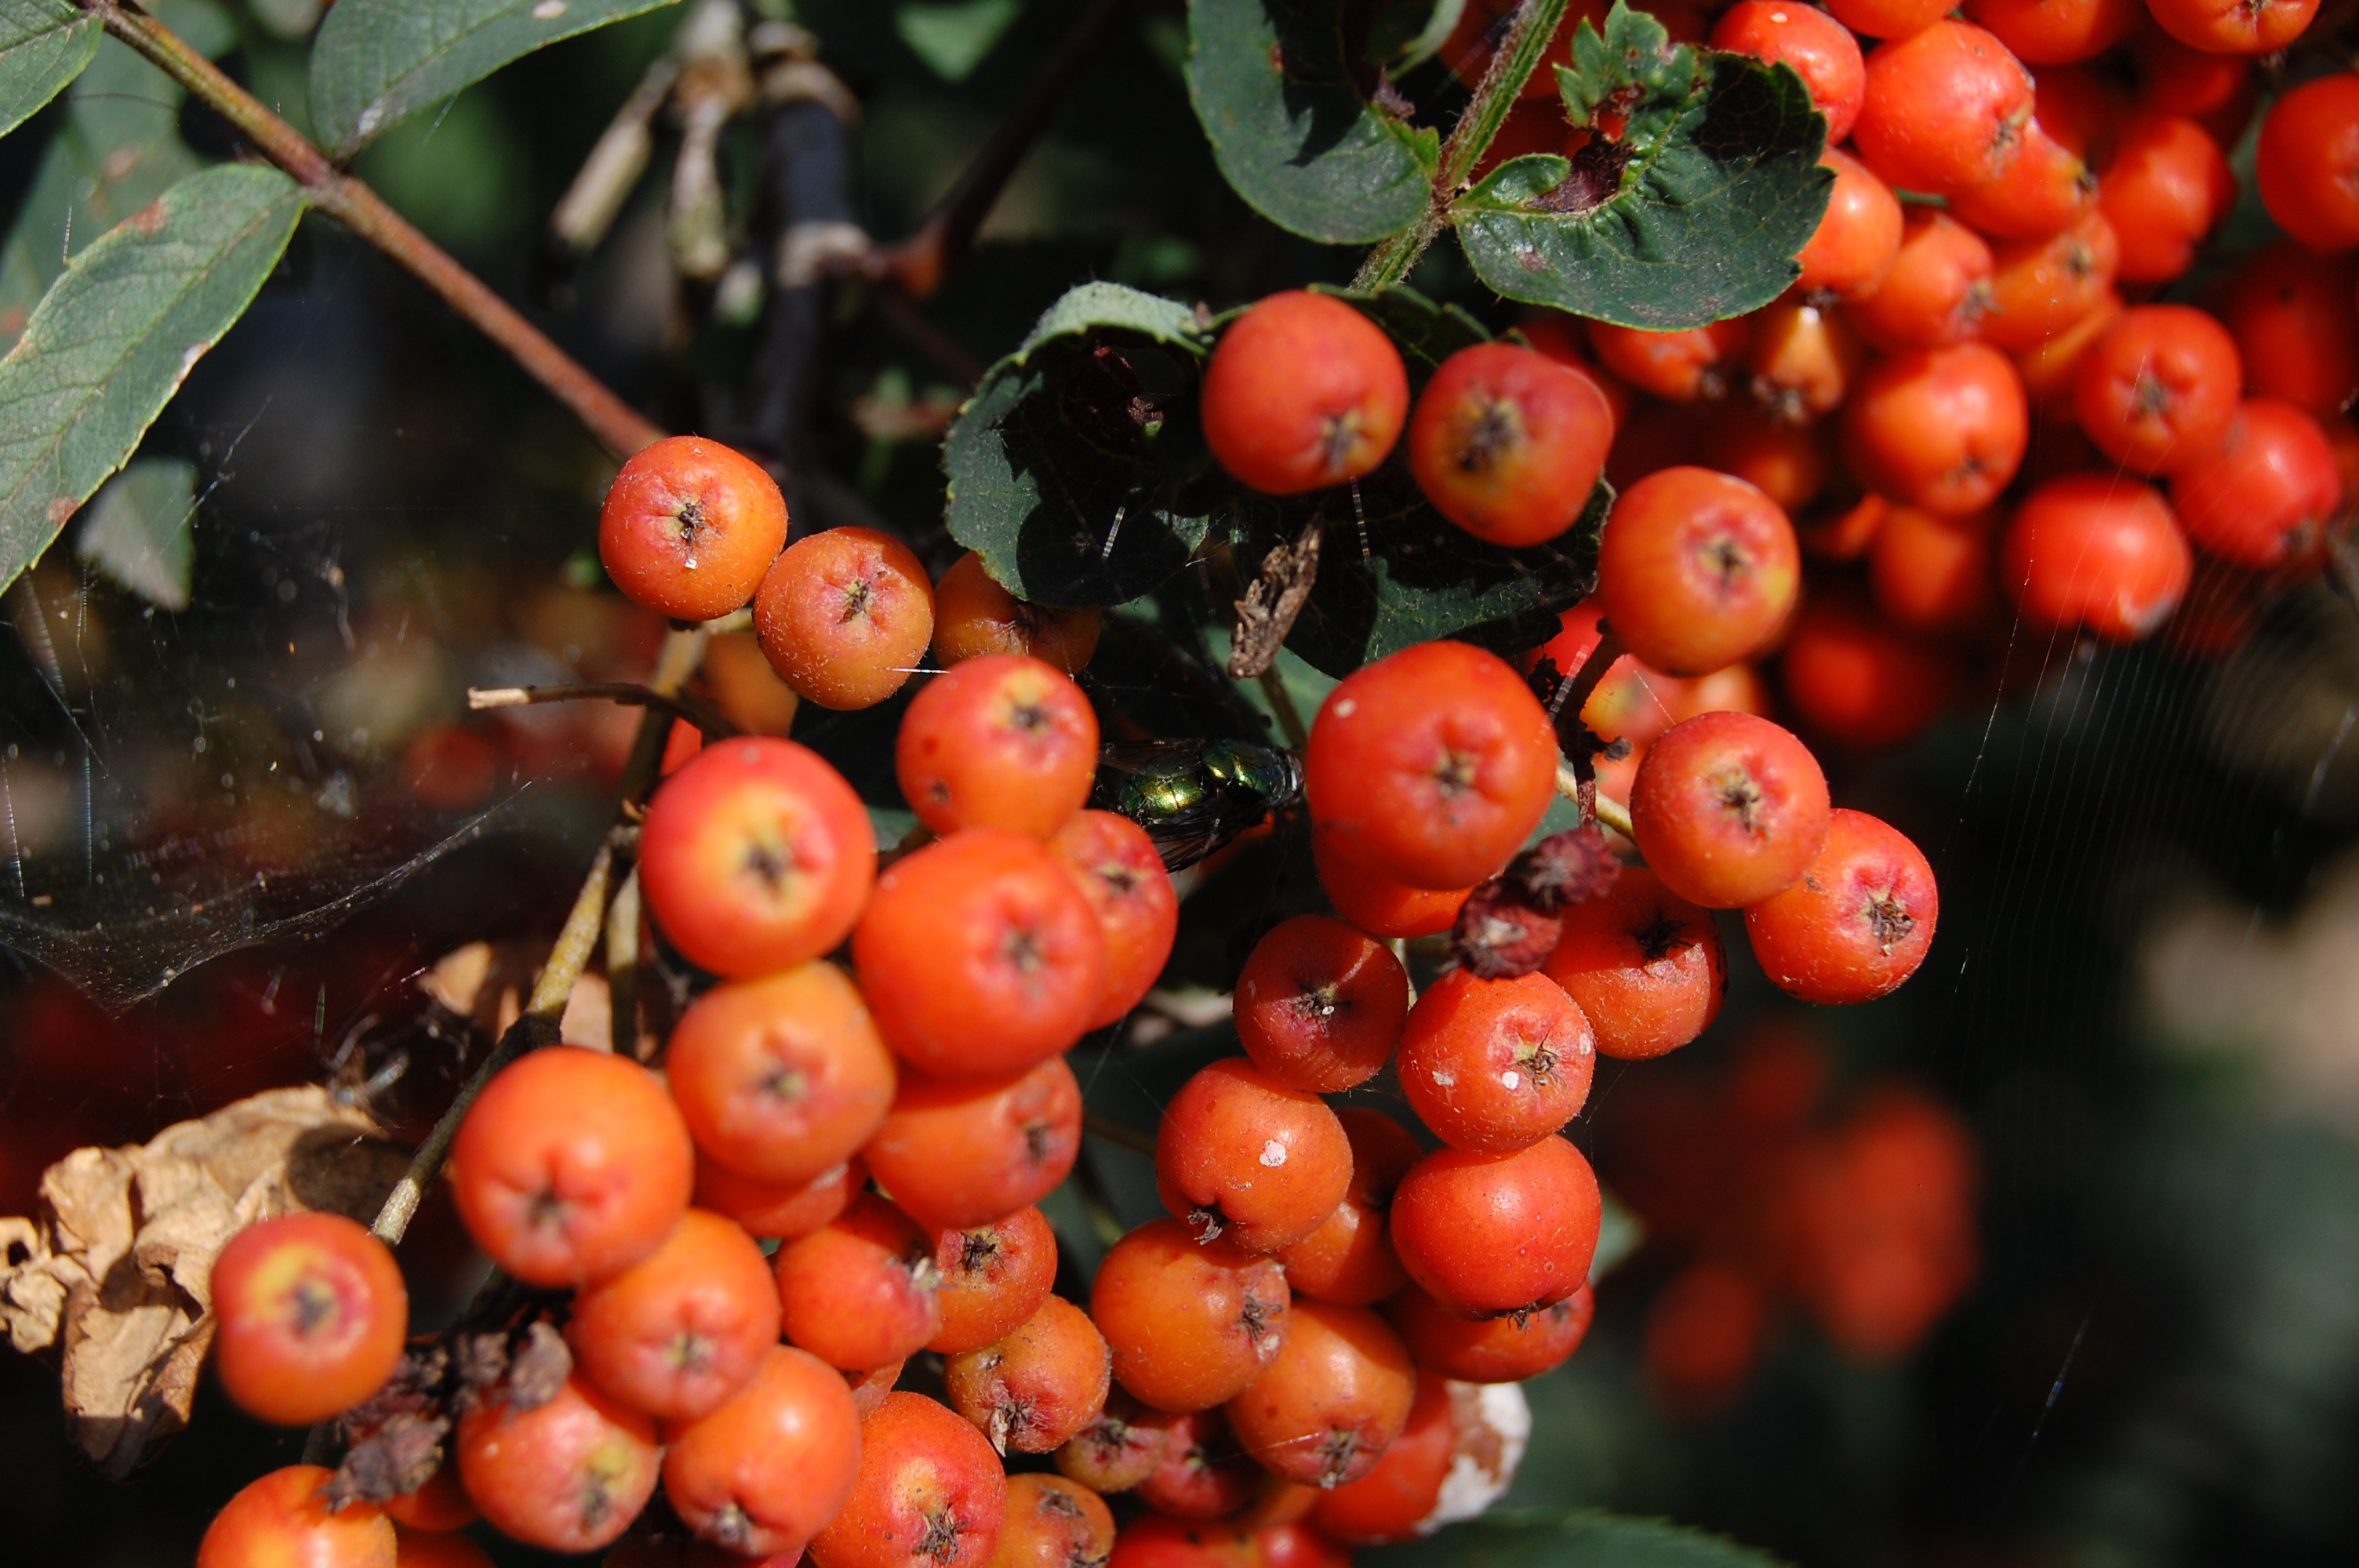
plant, fruit, berry, flower, bush, orange, food, red, produce, autumn, flora, shrub, rowan, rose hip, flowering plant, cloudberry, land plant, hippophae